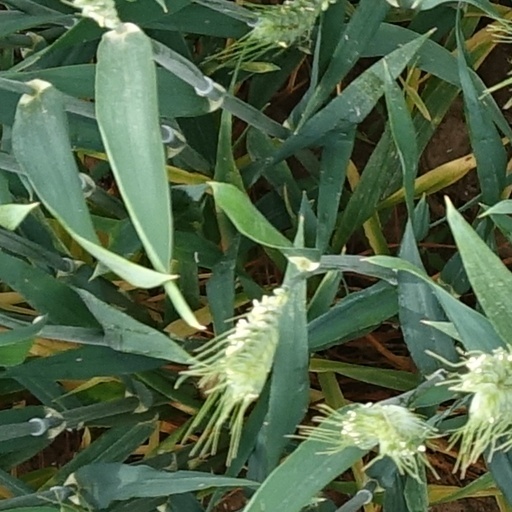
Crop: wheat